Pulluvan Paattu

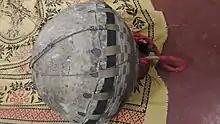
Pulluvan kudam

The musical instruments used by the Pulluvar are "pulluvan veena" (a one stringed violin), "pulluvan kutam" (earthenware pot with a string attached) and "thaalam" (bell-metal cymbals). These instruments are made by the Pulluvar.